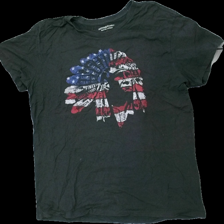
View: front
Type: T-shirt
Category: Men
Brand: Ralph Lauren
Colors: Green, Blue, White, Multicolor
Material: 100% cotton
Pattern: Other
Cut: Regular
Size: XL
Season: All
Damage location: middle center
Damage 2 location: top center
Price range: <50
Recommended usage: Export
Description: grön t-shirt med text och indian på, urtvättad
Comment: urtvättad